Mark Sanchez

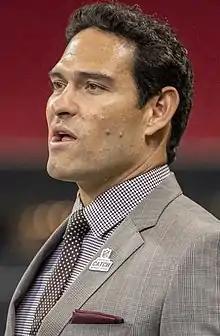
Sanchez in 2021

Mark Travis John Sanchez (born November 11, 1986) is an American former professional football player who was a quarterback in the National Football League (NFL) for 10 seasons. He played college football for the USC Trojans and was selected by the New York Jets in the first round (fifth overall) of the 2009 NFL draft. Sanchez is currently a color analyst for NFL coverage on Fox and Fox Sports 1.